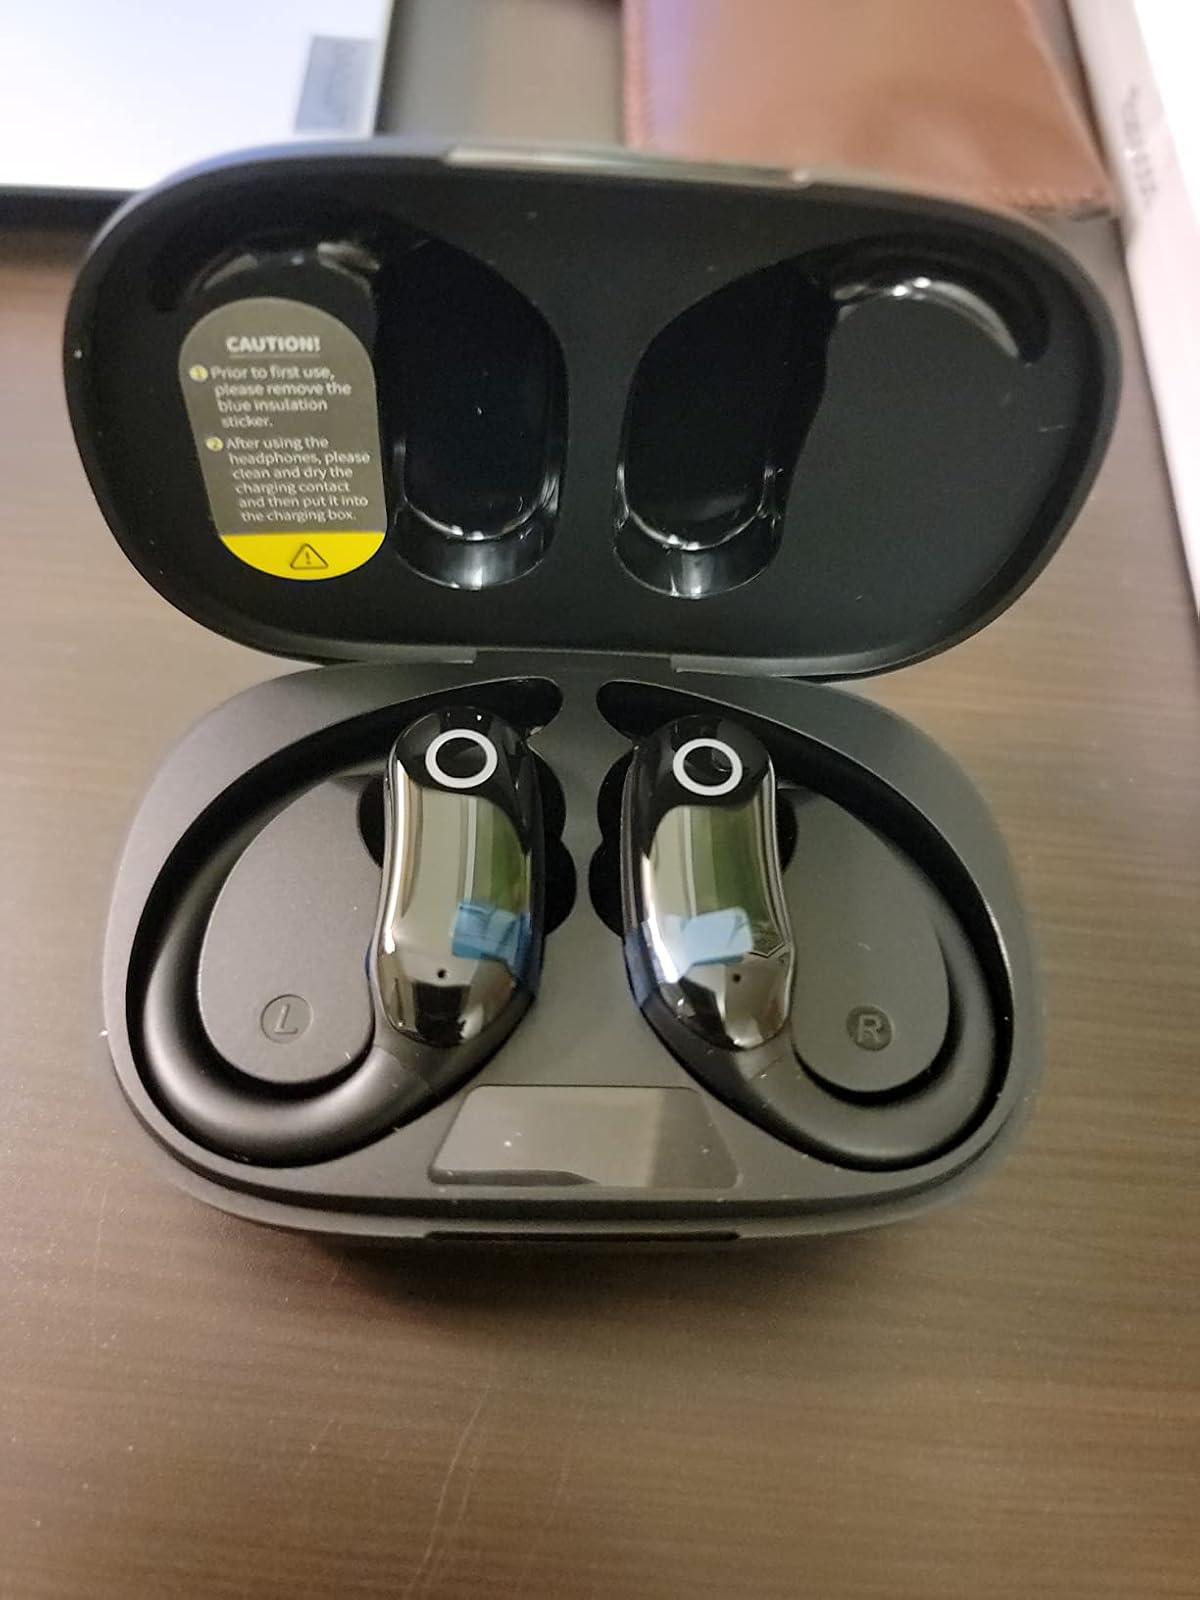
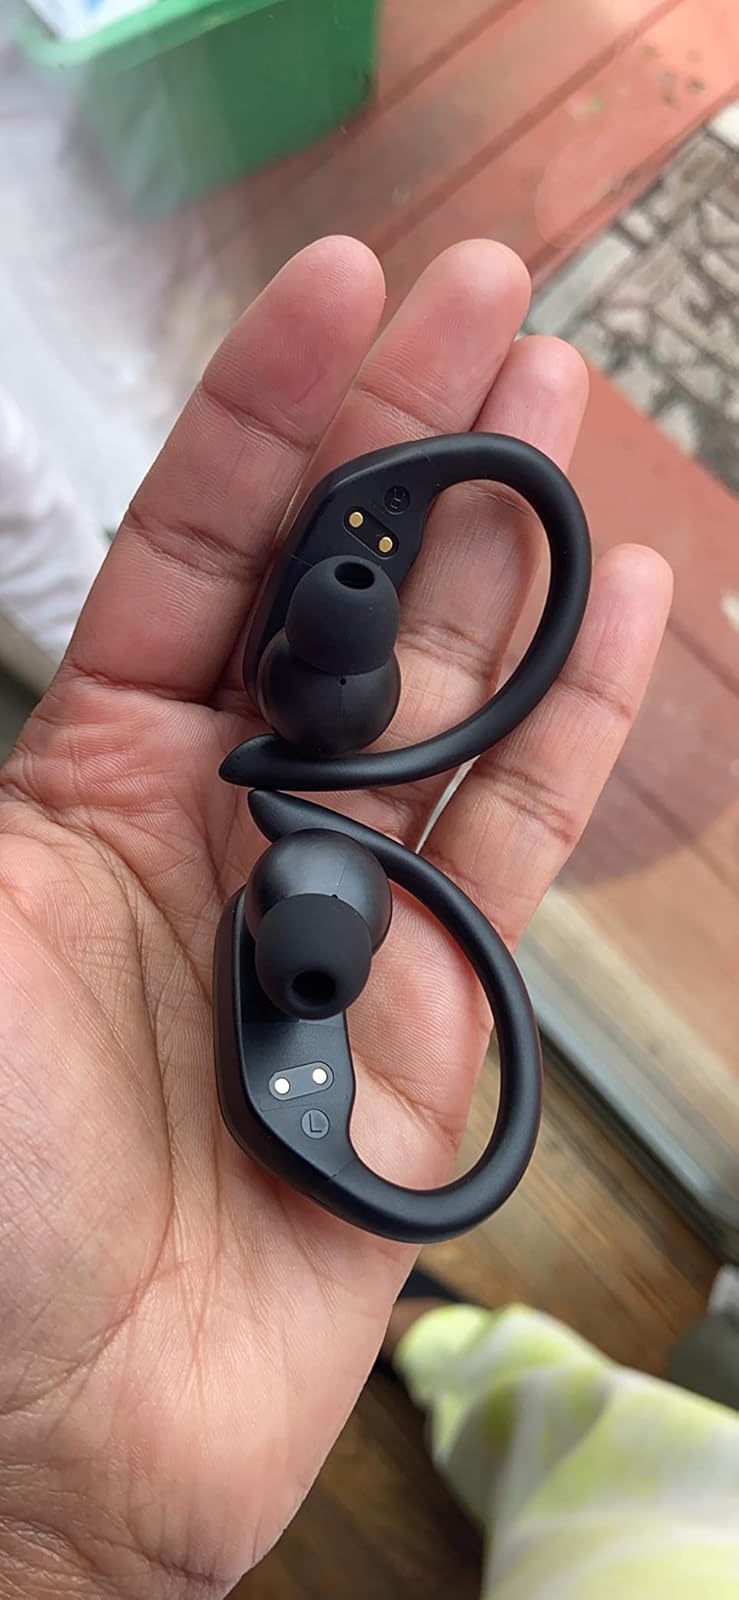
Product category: earbuds
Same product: yes